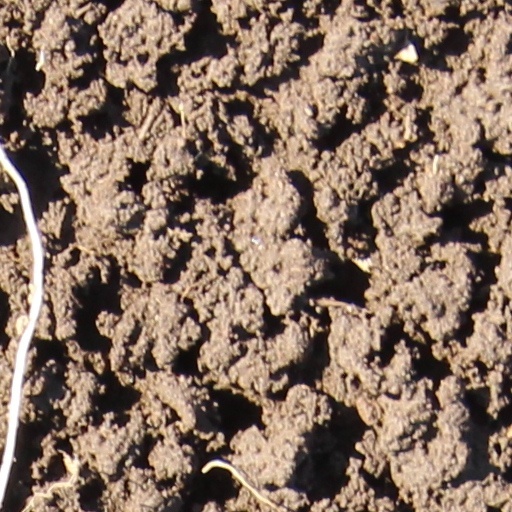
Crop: wheat